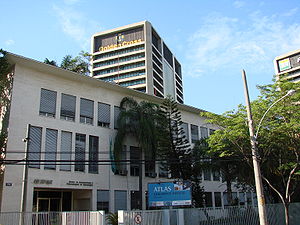
Det Brasilianske Institut for Geografi og Statistik
Hovedkontoret for Det Brasilianske Institut for Geografi og Statistik
Det Brasilianske Institut for Geografi og Statistik, også kendt under akronymet IBGE er det officielle brasilianske institut for indsamling af statistik om alle sider af det brasilianske samfund. Instituttet blev oprettet i 1934 som Det Nationale Institut for Statistik. Det var først i 1938 at det fik det nuværende navn.